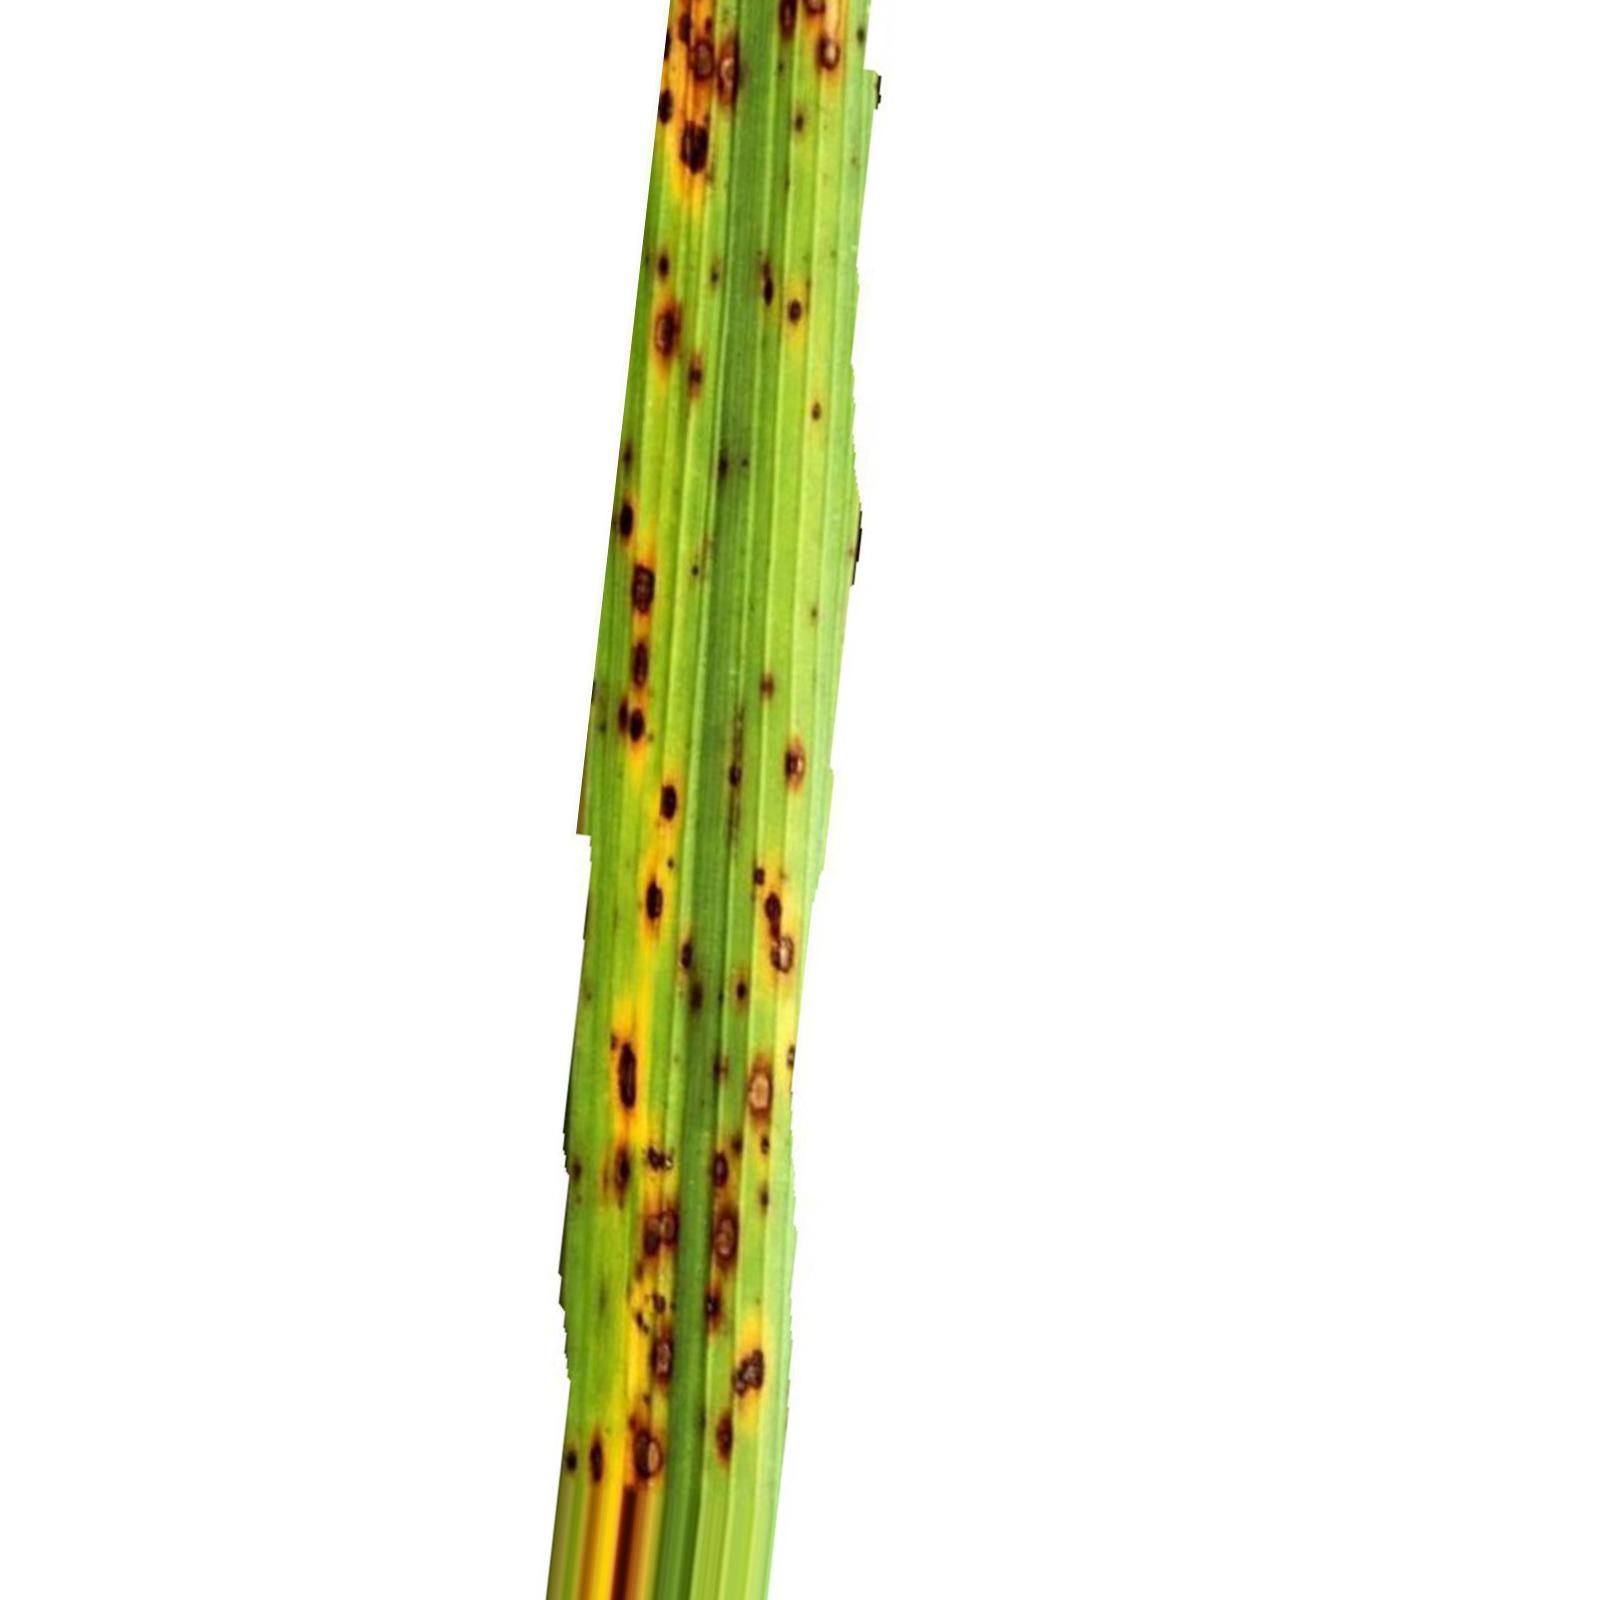
Nhãn: Bệnh Đốm Nâu ( Brown spot )